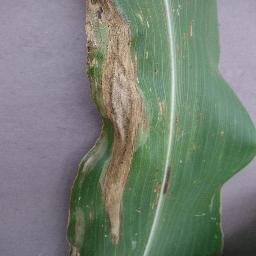
Label: Corn_(Maize)___Northern_Leaf_Blight